Ron Reyes

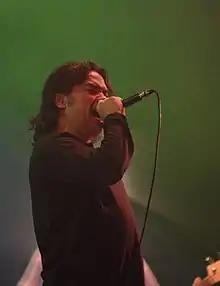
Reyes performing with Black Flag in 2013

Ron Reyes (born July 24, 1960) is an American musician most noted as the second singer for the Los Angeles punk rock group Black Flag, which he fronted from 1979 to 1980 and again in 2013.